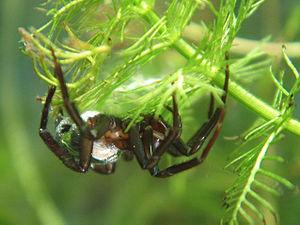
Les Dictynidae sont une famille d'araignées aranéomorphes.